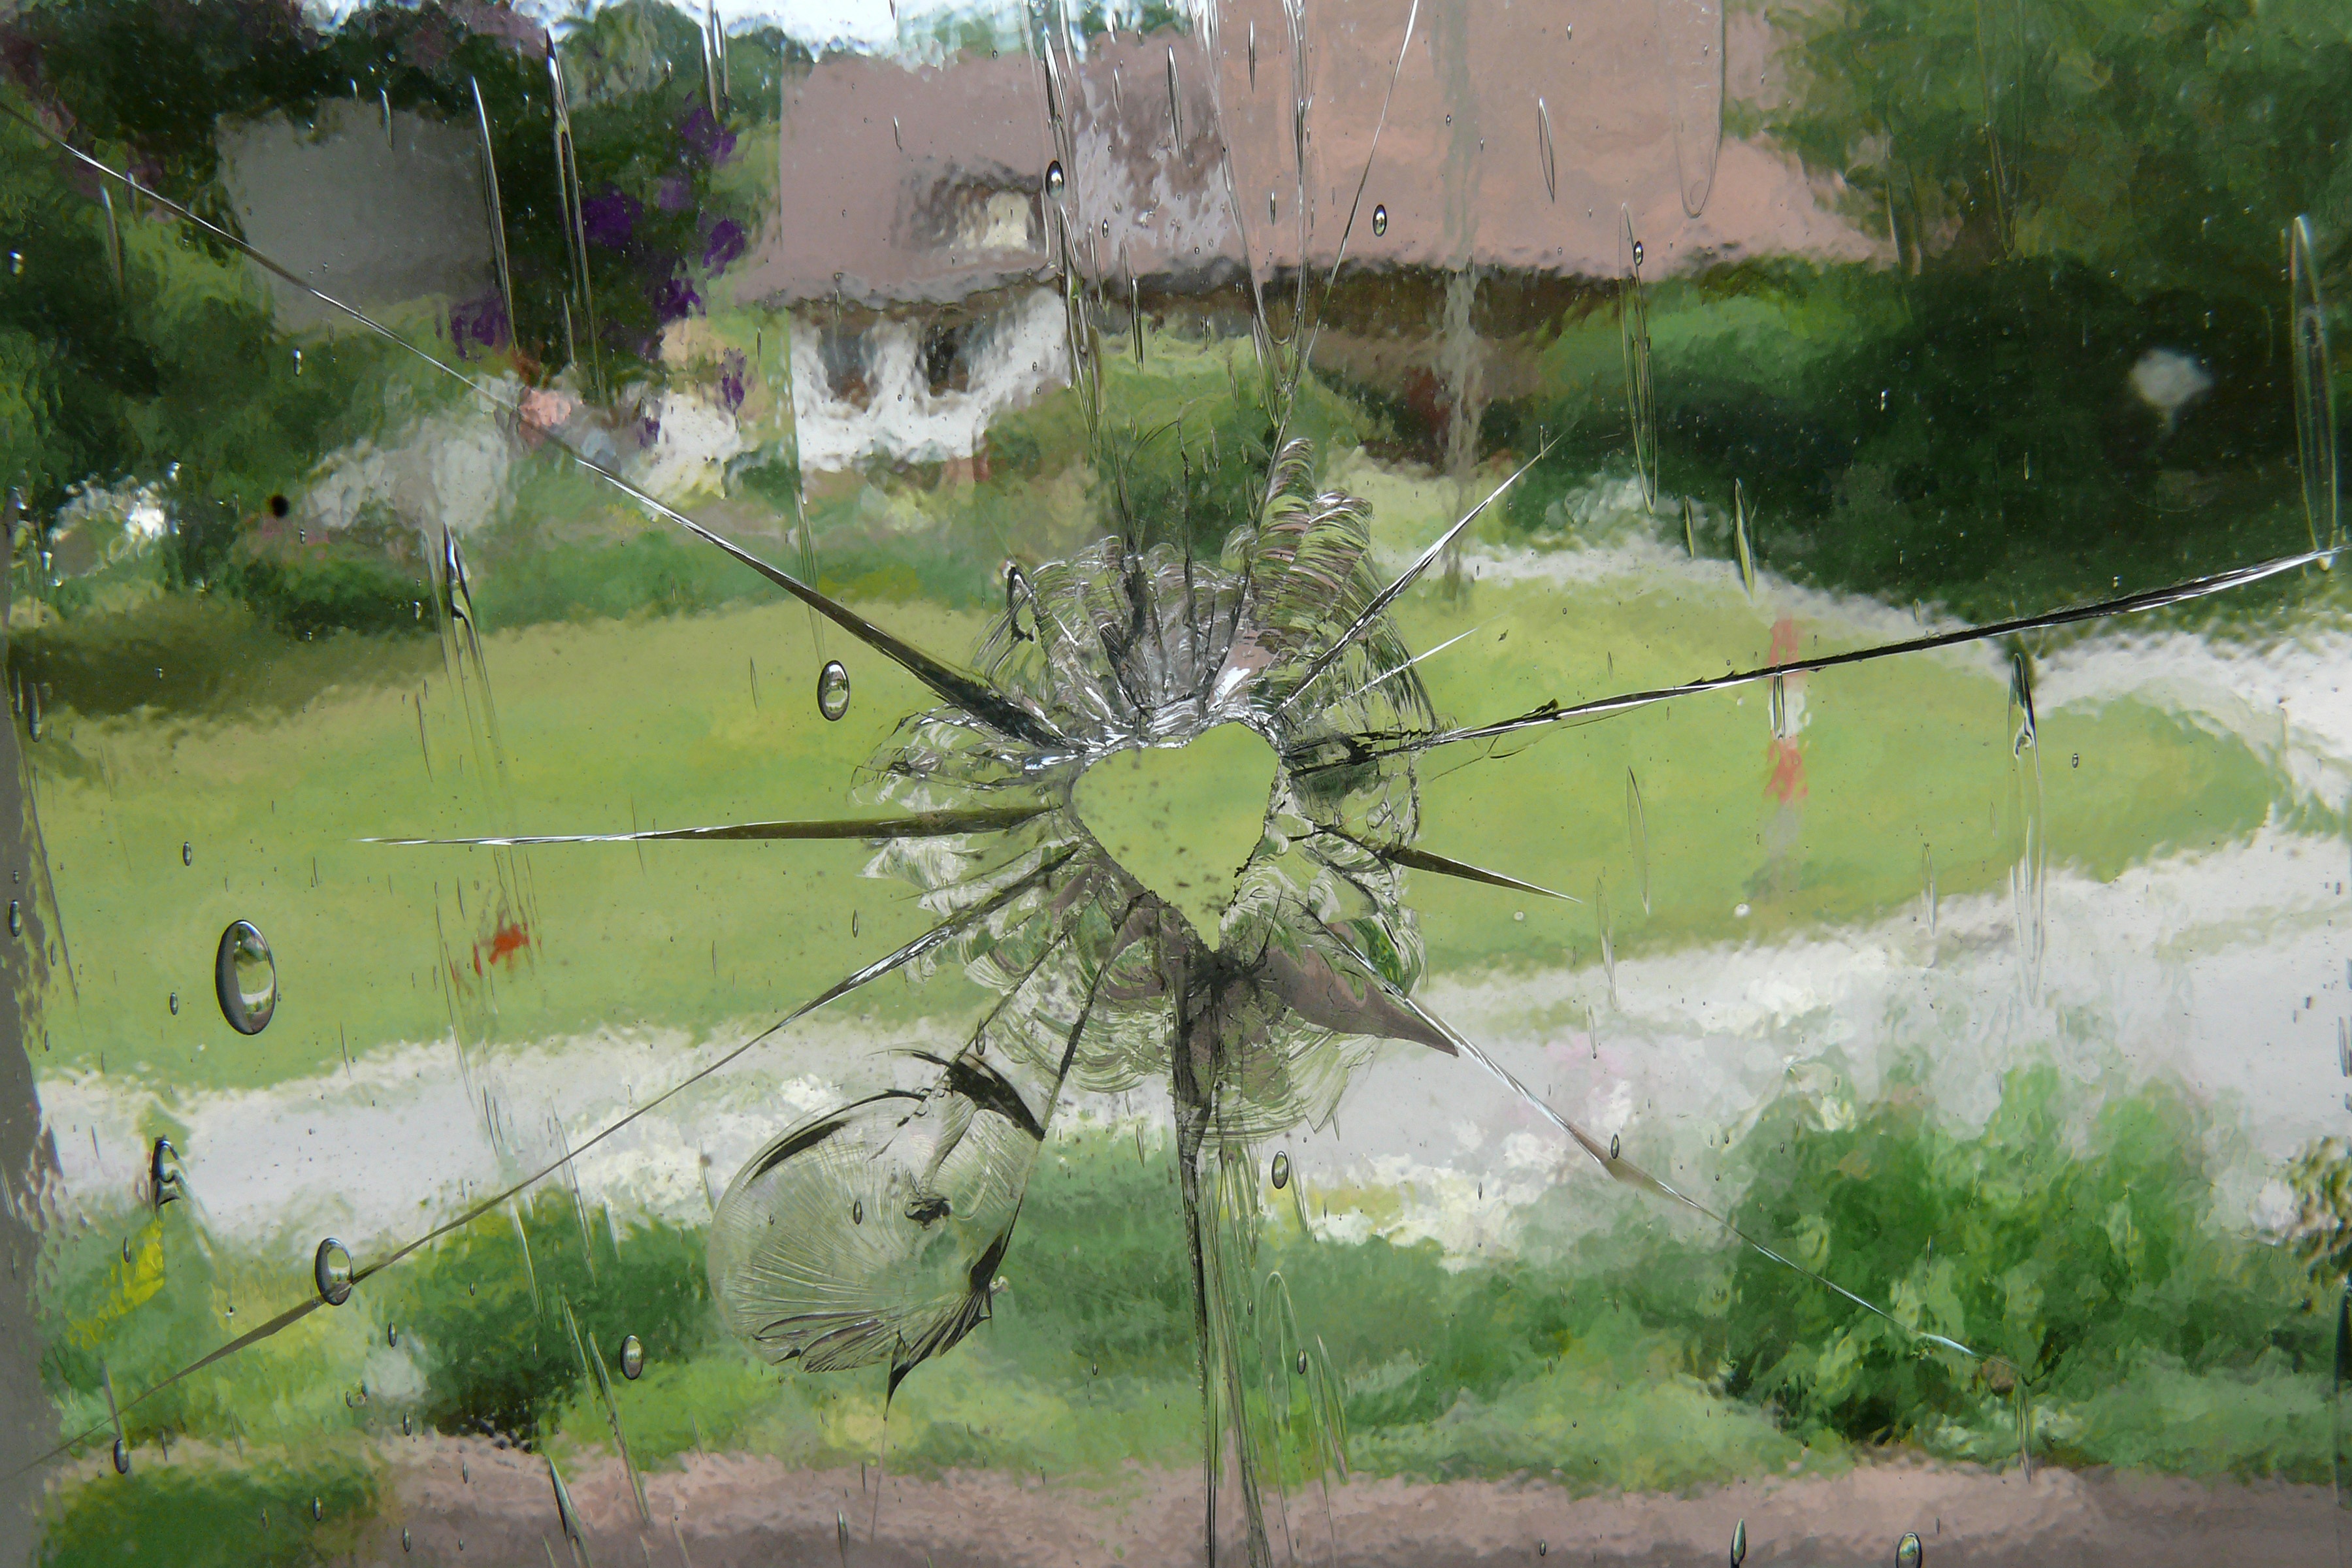
tree, hole, window, glass, pond, love, heart, broken, bullet, shot, disc, rural area, broken heart